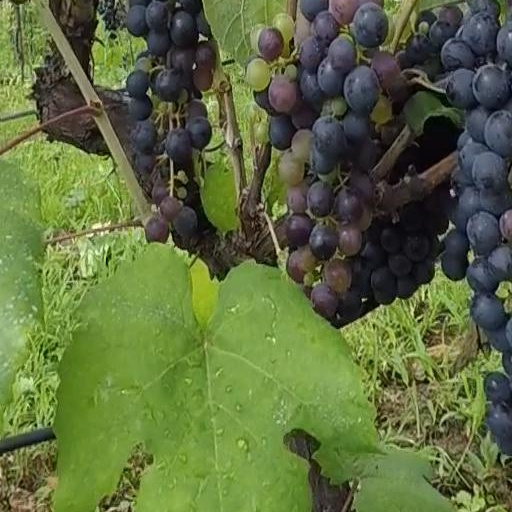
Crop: grape